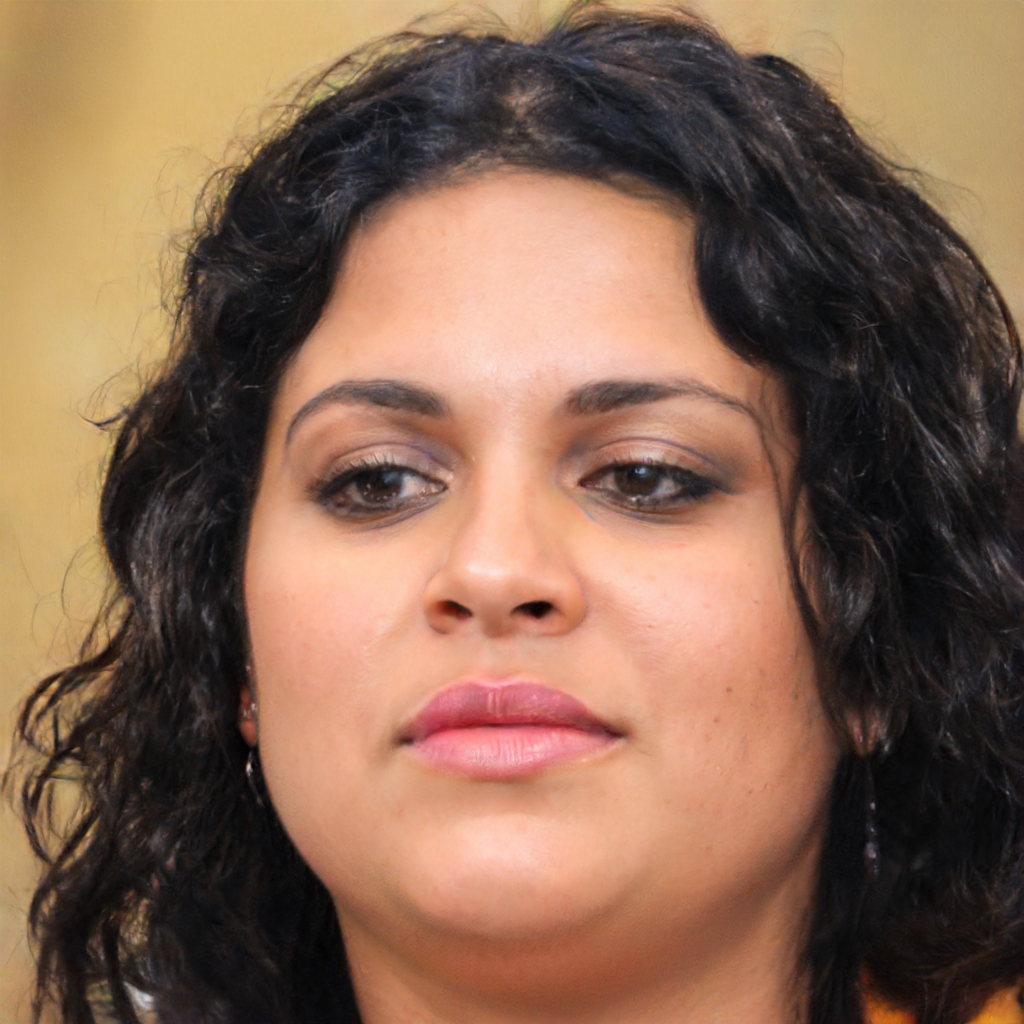
Label: Colored